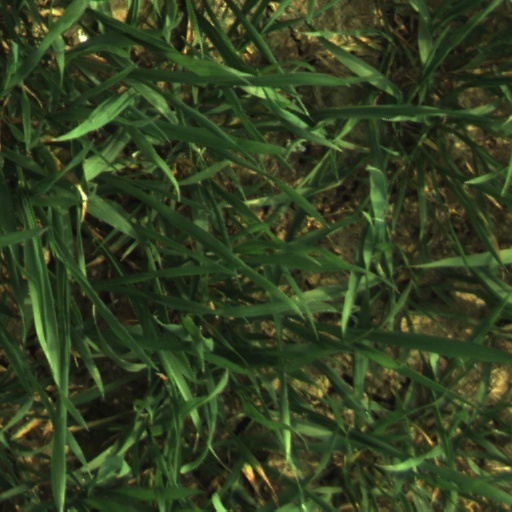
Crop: wheat